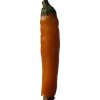
Label: pepper